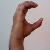
The image shows a hand gesture representing the letter 'C' in Indian Sign Language.